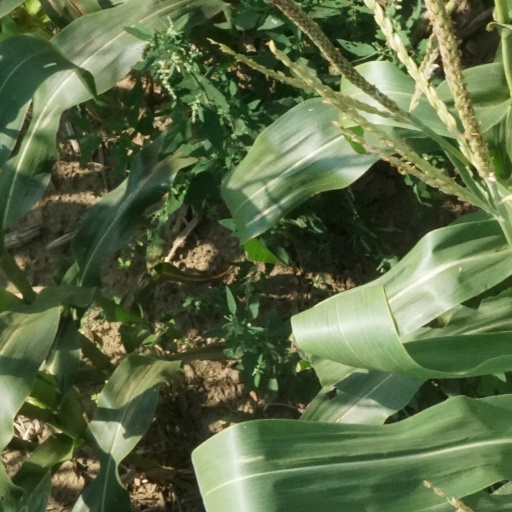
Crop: maize; corn